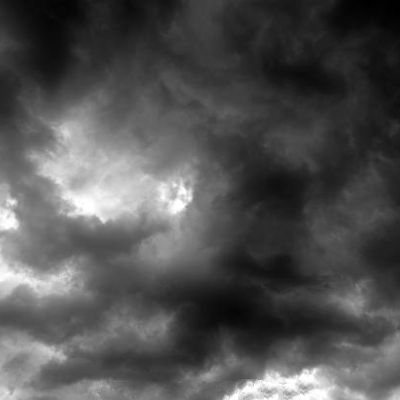
Cloud type: Nimbostratus (Ns)